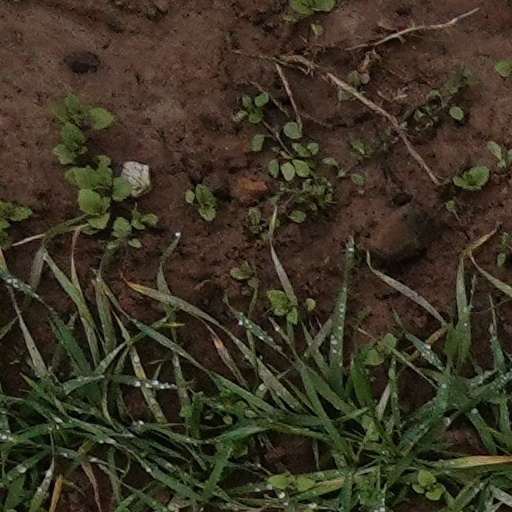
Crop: wheat